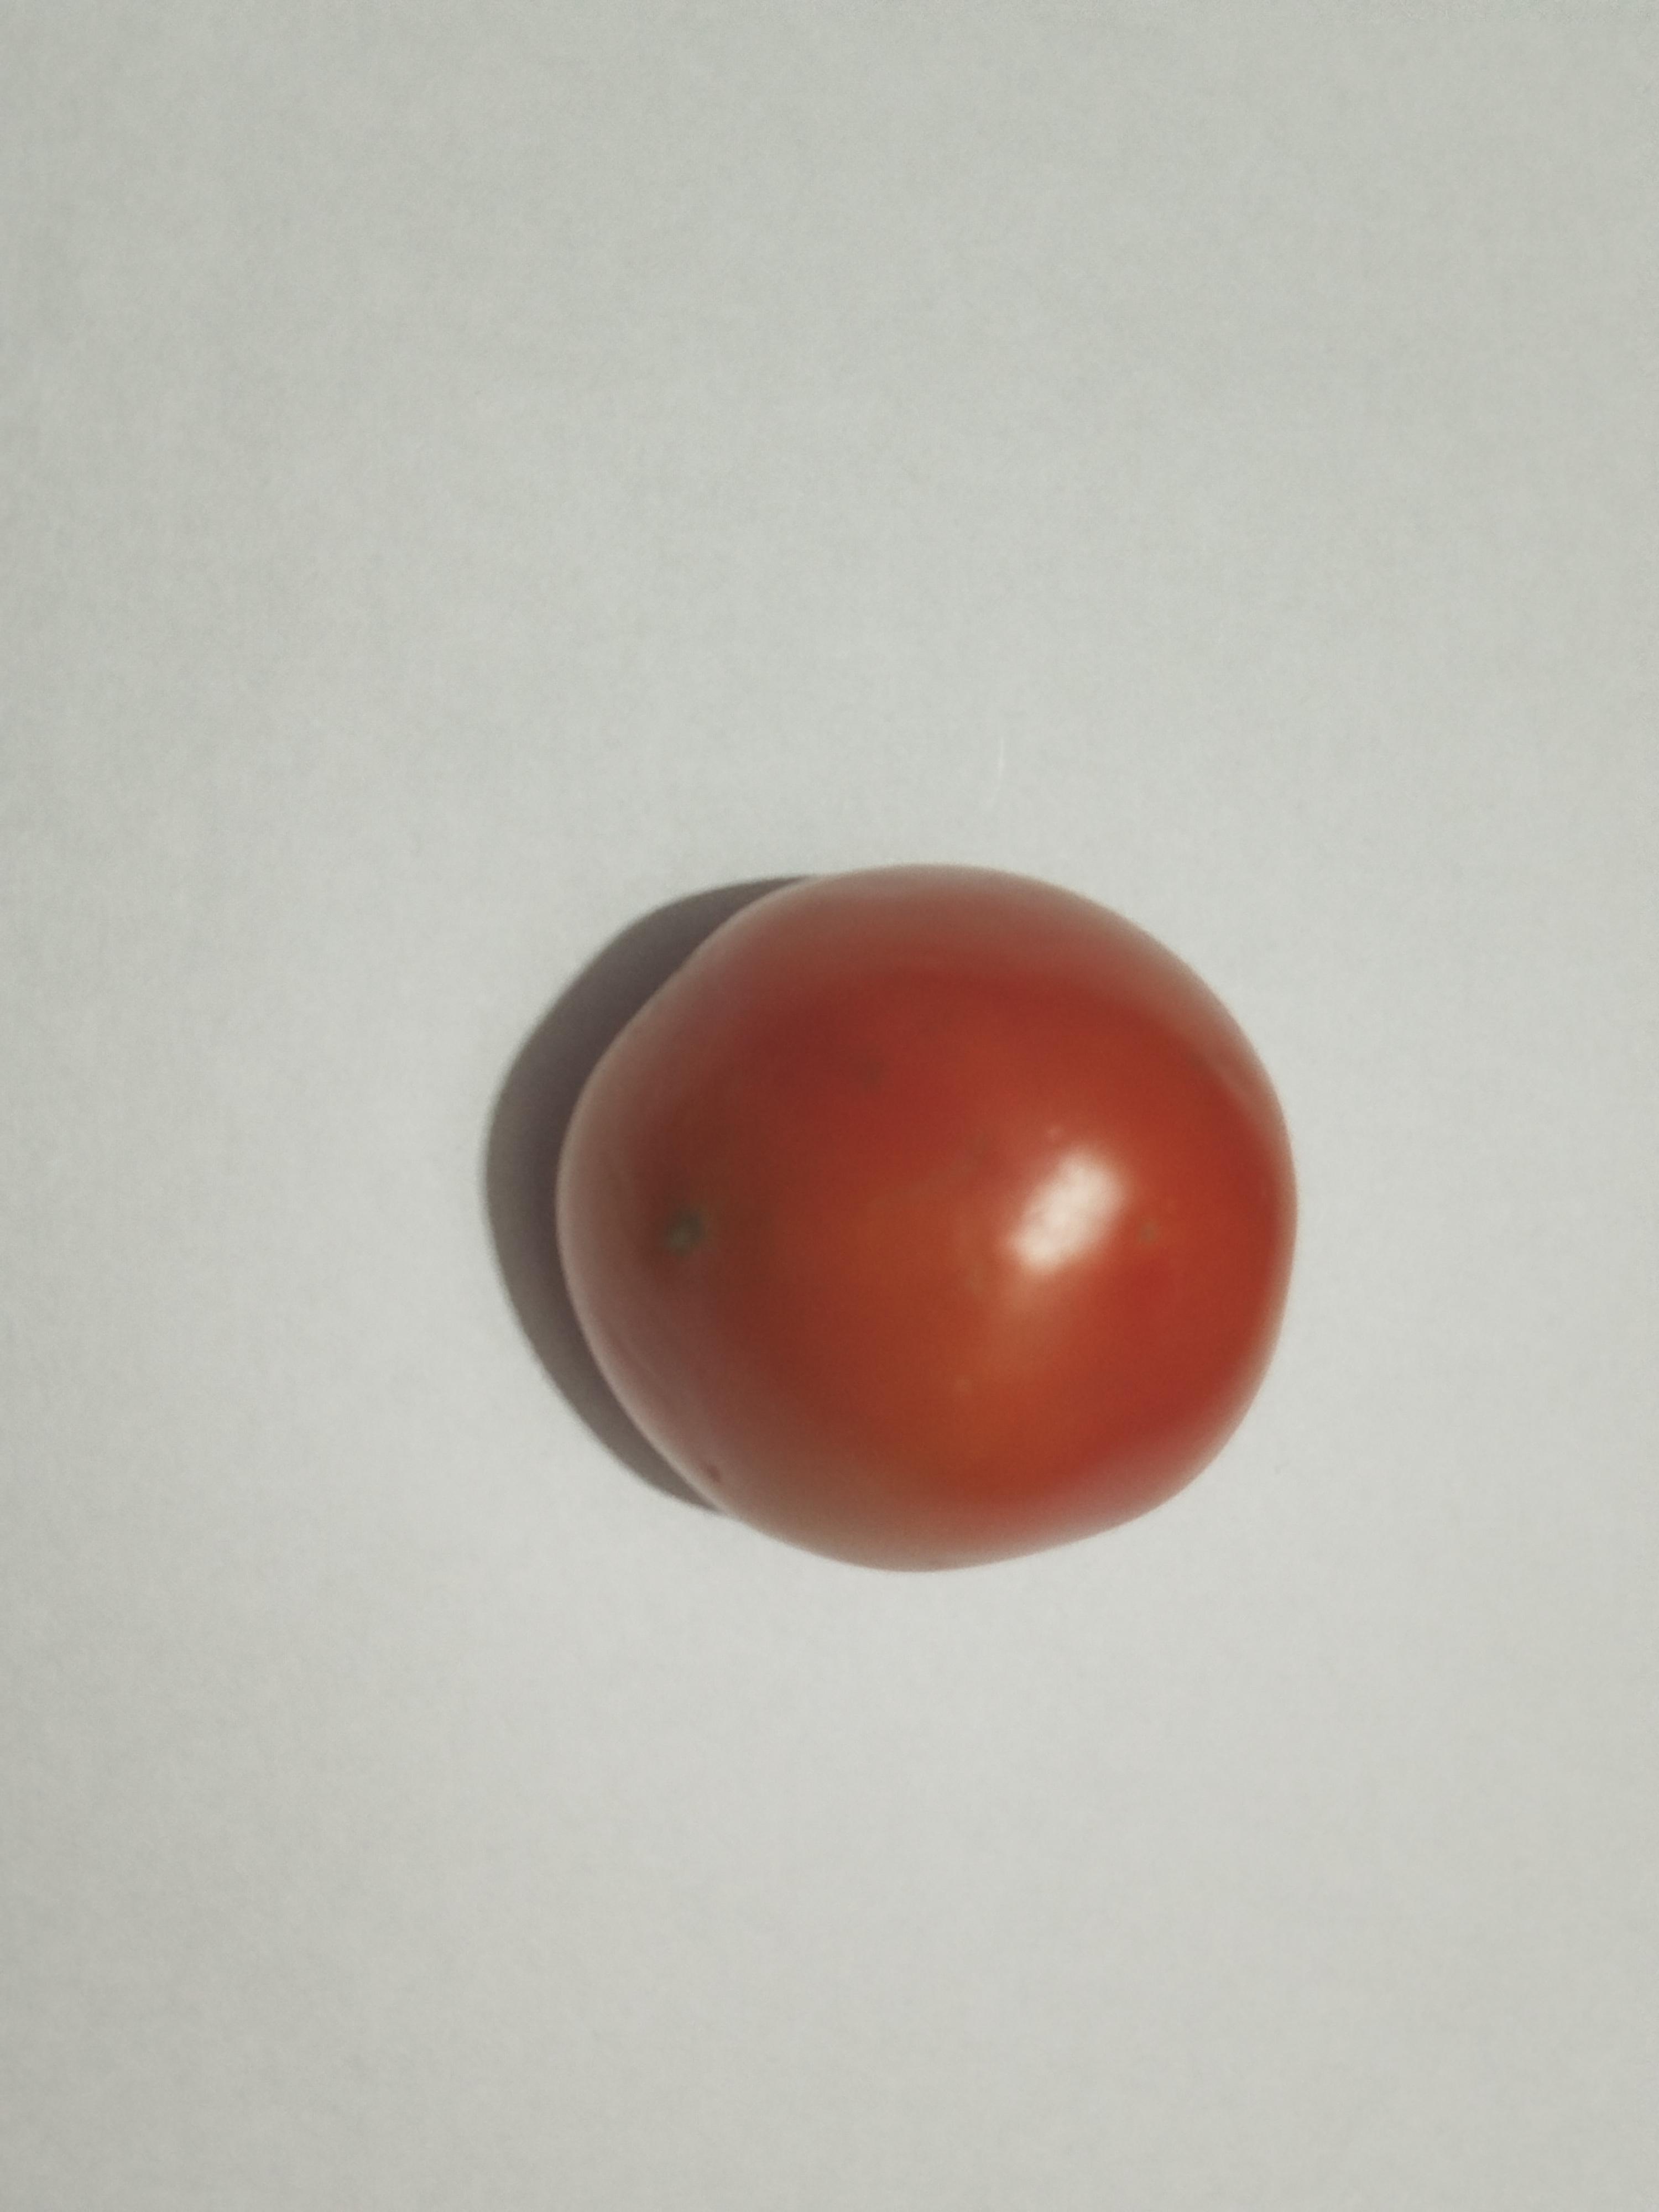
Label: Tomato